Henry Washington Younger

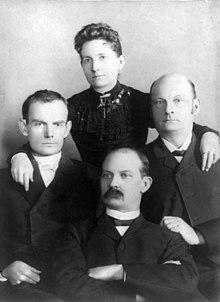
Sitting left-to-right: Bob, Jim and Cole Younger, with their sister Henrietta

Henry Washington Younger (February 22, 1810 – July 20, 1862) was a businessman and father to the Younger outlaws Cole, Jim, John and Bob. He was the father of fourteen children. He was the son of Colonel Charles Lee Younger and Sarah Sullivan Purcell and married Bersheba Leighton Fristoe in about 1830.